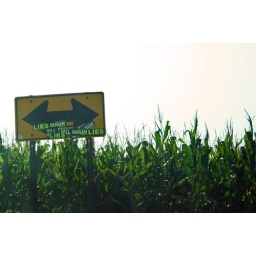
these stickers are up on street signs all over the area.